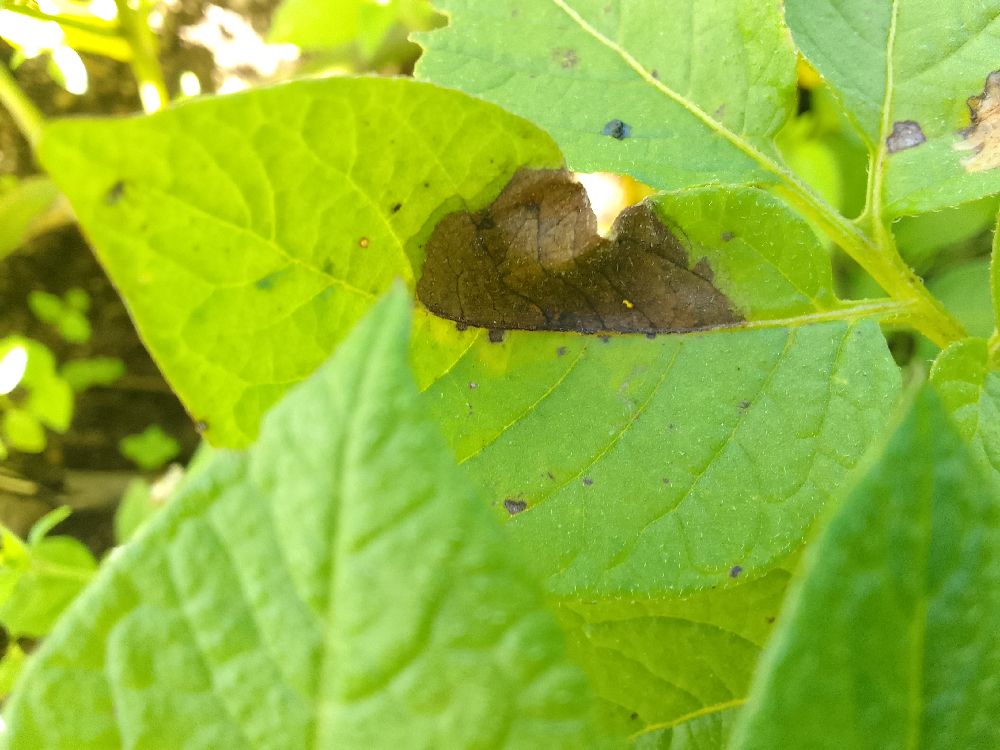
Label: Late blight